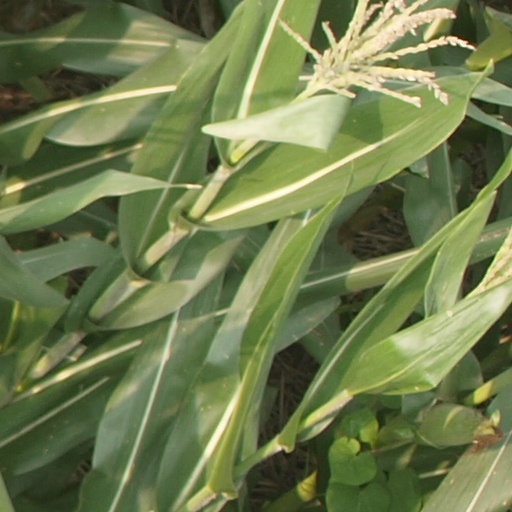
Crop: maize; corn